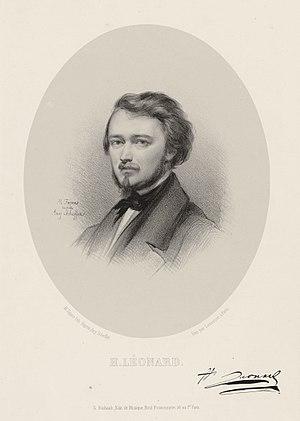
Hubert Léonard, né à Bellaire le 7 avril 1819 et mort le 6 mai 1890 est un violoniste et compositeur belge.